All About the Money

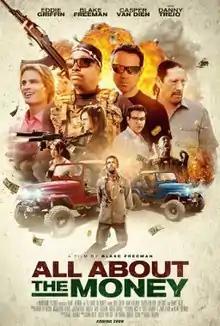

All About the Money (also titled Mucho Dinero) is a 2017 American action comedy film directed by Blake Freeman and starring Eddie Griffin, Casper Van Dien, Danny Trejo, Jon Gries and Freeman.